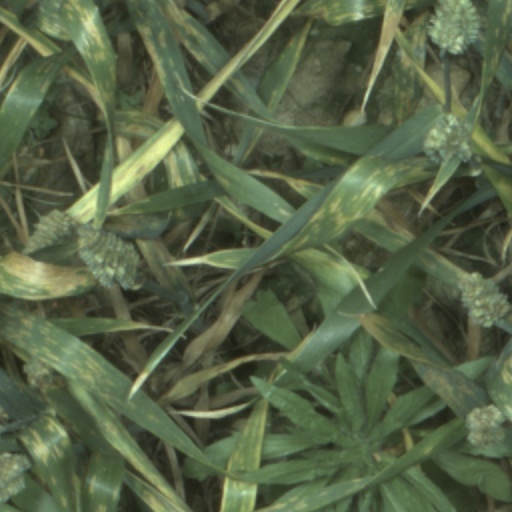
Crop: wheat